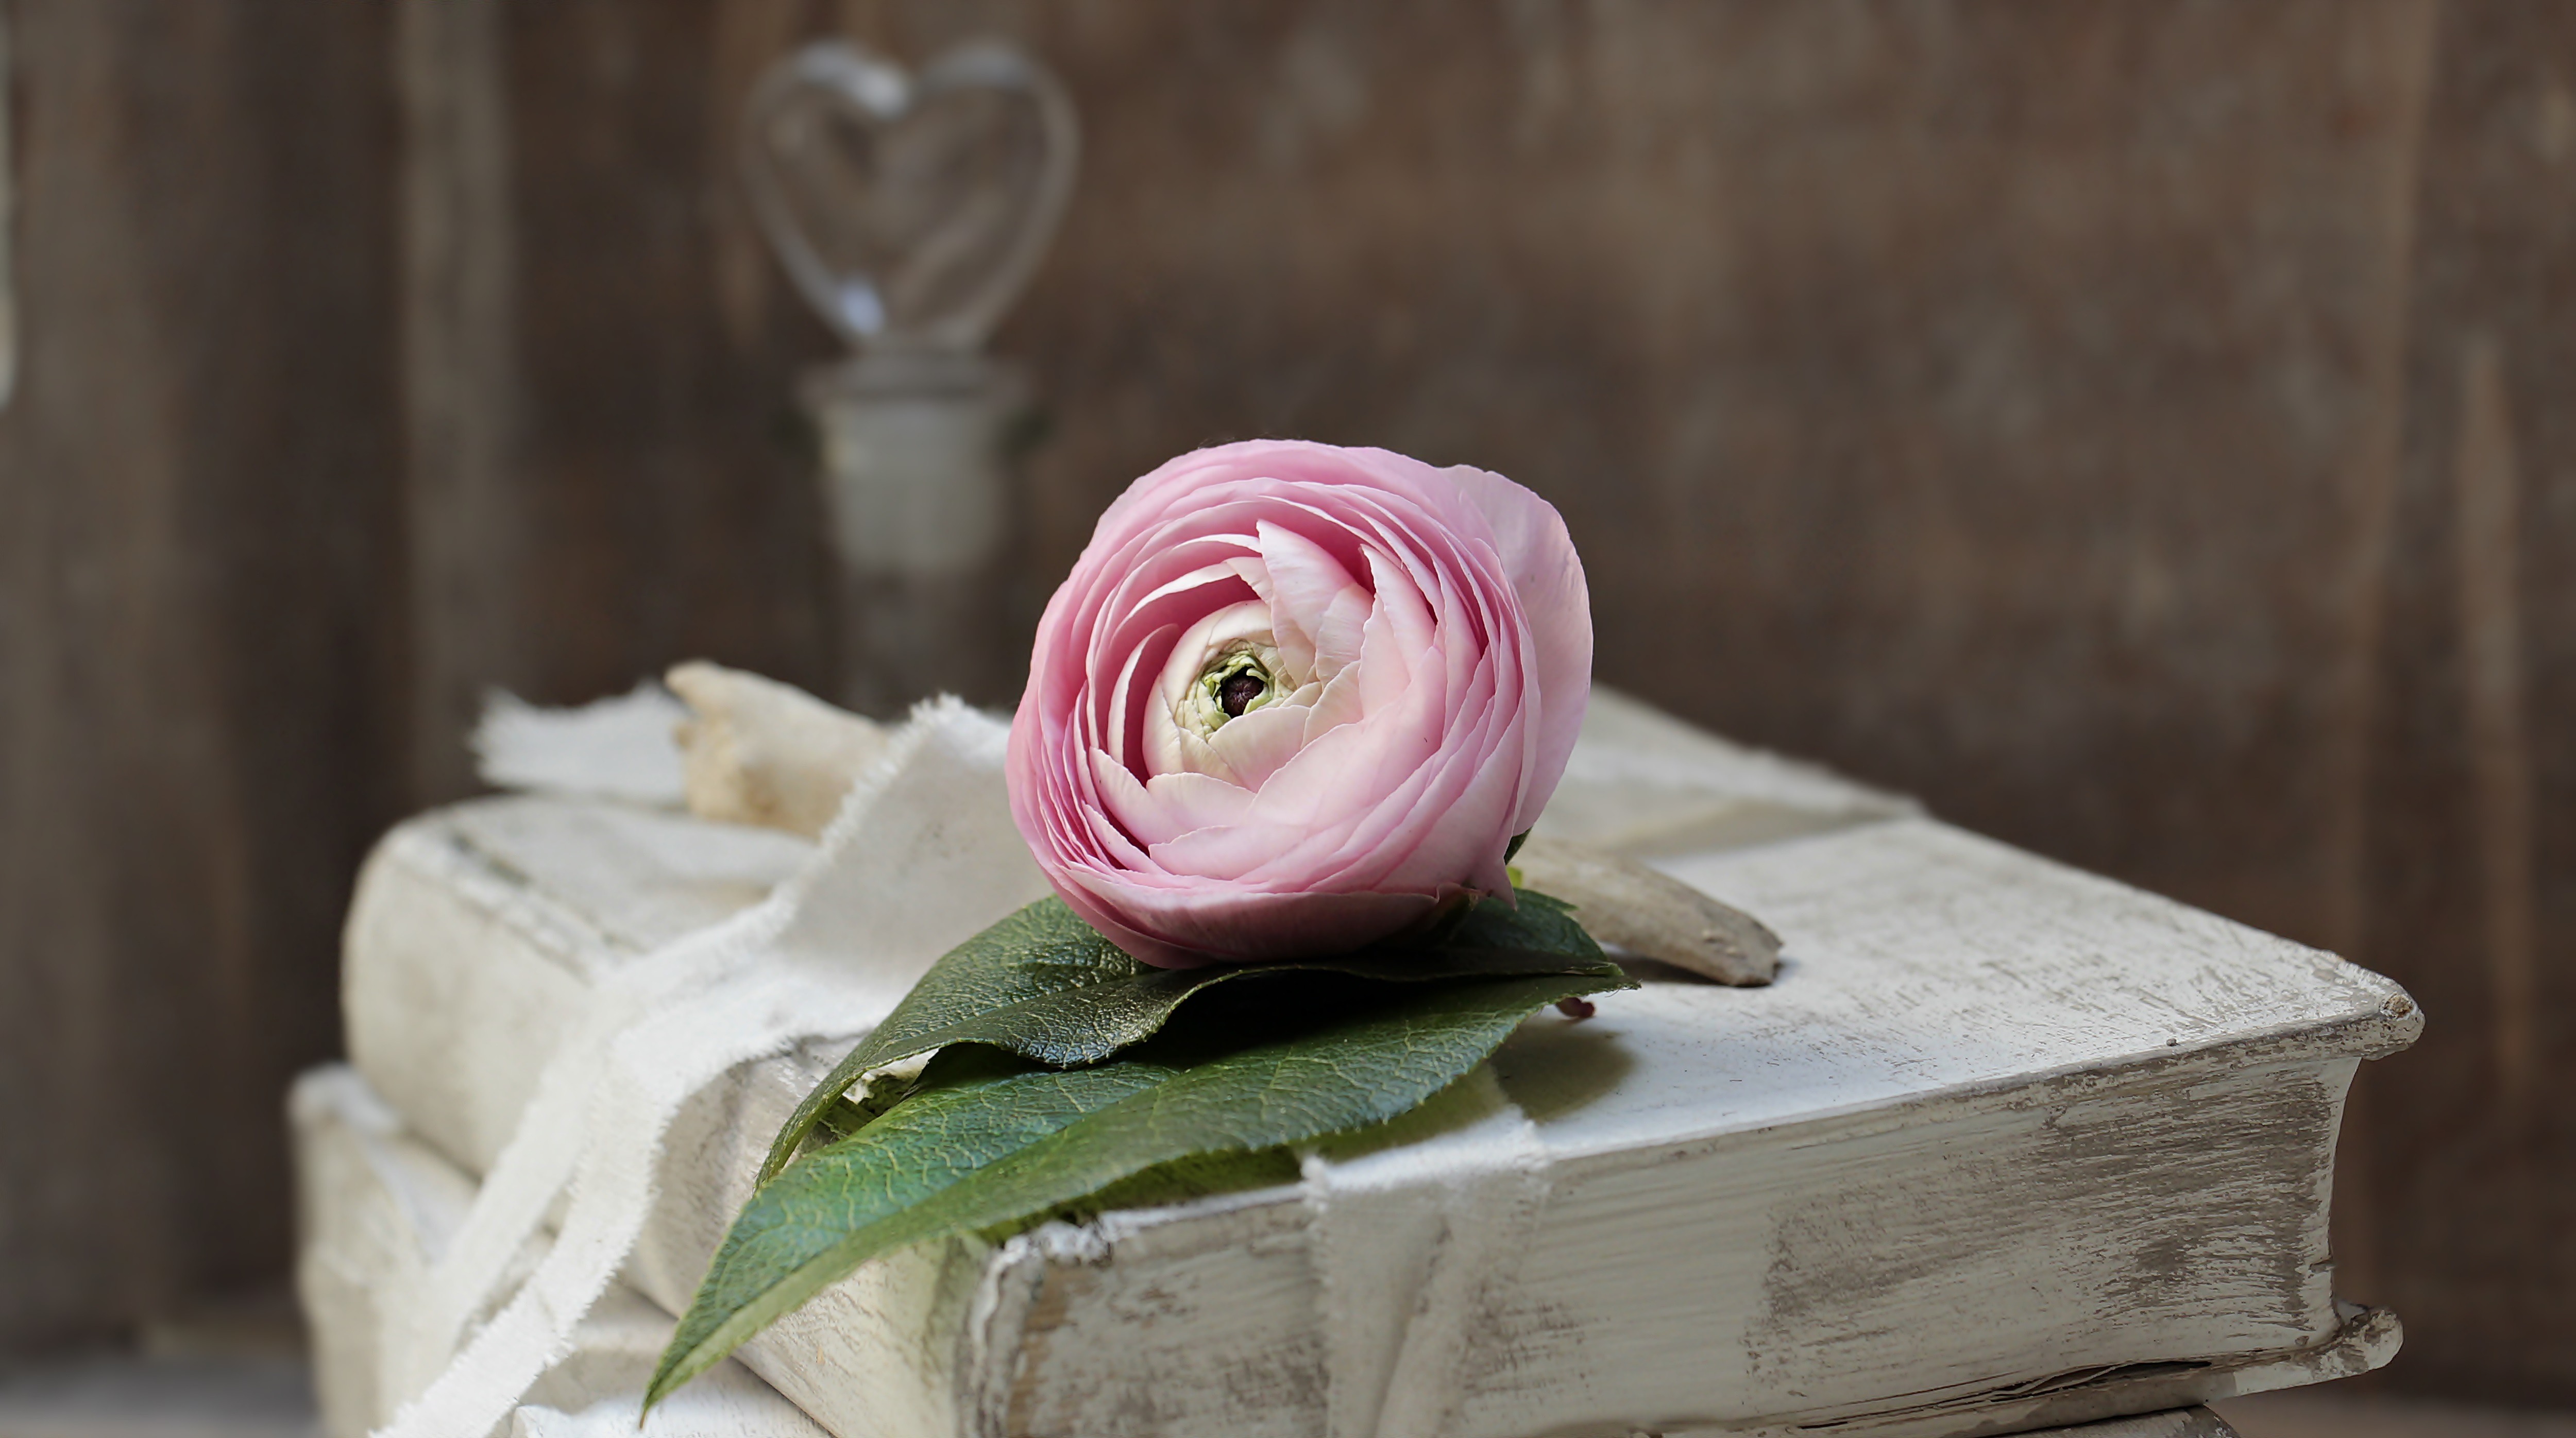
read, plant, white, photography, antique, flower, petal, old, reading, band, spring, green, collection, romance, romantic, stack, pink, map, antler, close up, leaves, worn, transience, literature, books, stacked, shabby, postcard, bound, lying, historically, tender, greeting card, floristry, stories, ranunculus, used, antiquariat, flowering plant, garden roses, used books, old books, shabby chic, flower bouquet, wrapped up, floral design, flacon, pink ranunkel, land plant, flower arranging, linen ribbon, white books, heart bottle, shabby style